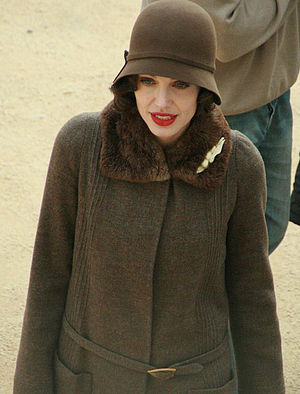
Changeling
Changeling er en amerikansk thriller fra 2008 instrueret af Clint Eastwood og skrevet af J. Michael Straczynski. Filmen begynder i 1928 i Los Angeles og fortæller en historie, som er baseret på en virkelig begivenhed. Den handler om en mor, hvis dreng vender tilbage efter at have været forsvundet. Drengen der kommer tilbage er dog ikke den rigtige søn, hvilket moren forsøger at overbevise politiet om. De vil ikke lytte til hende og fjerner hende ved at sende hende på en sindssygeanstalt.